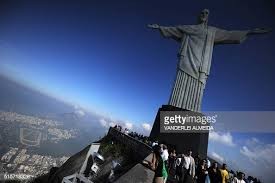
Landmark: Christ the Reedemer